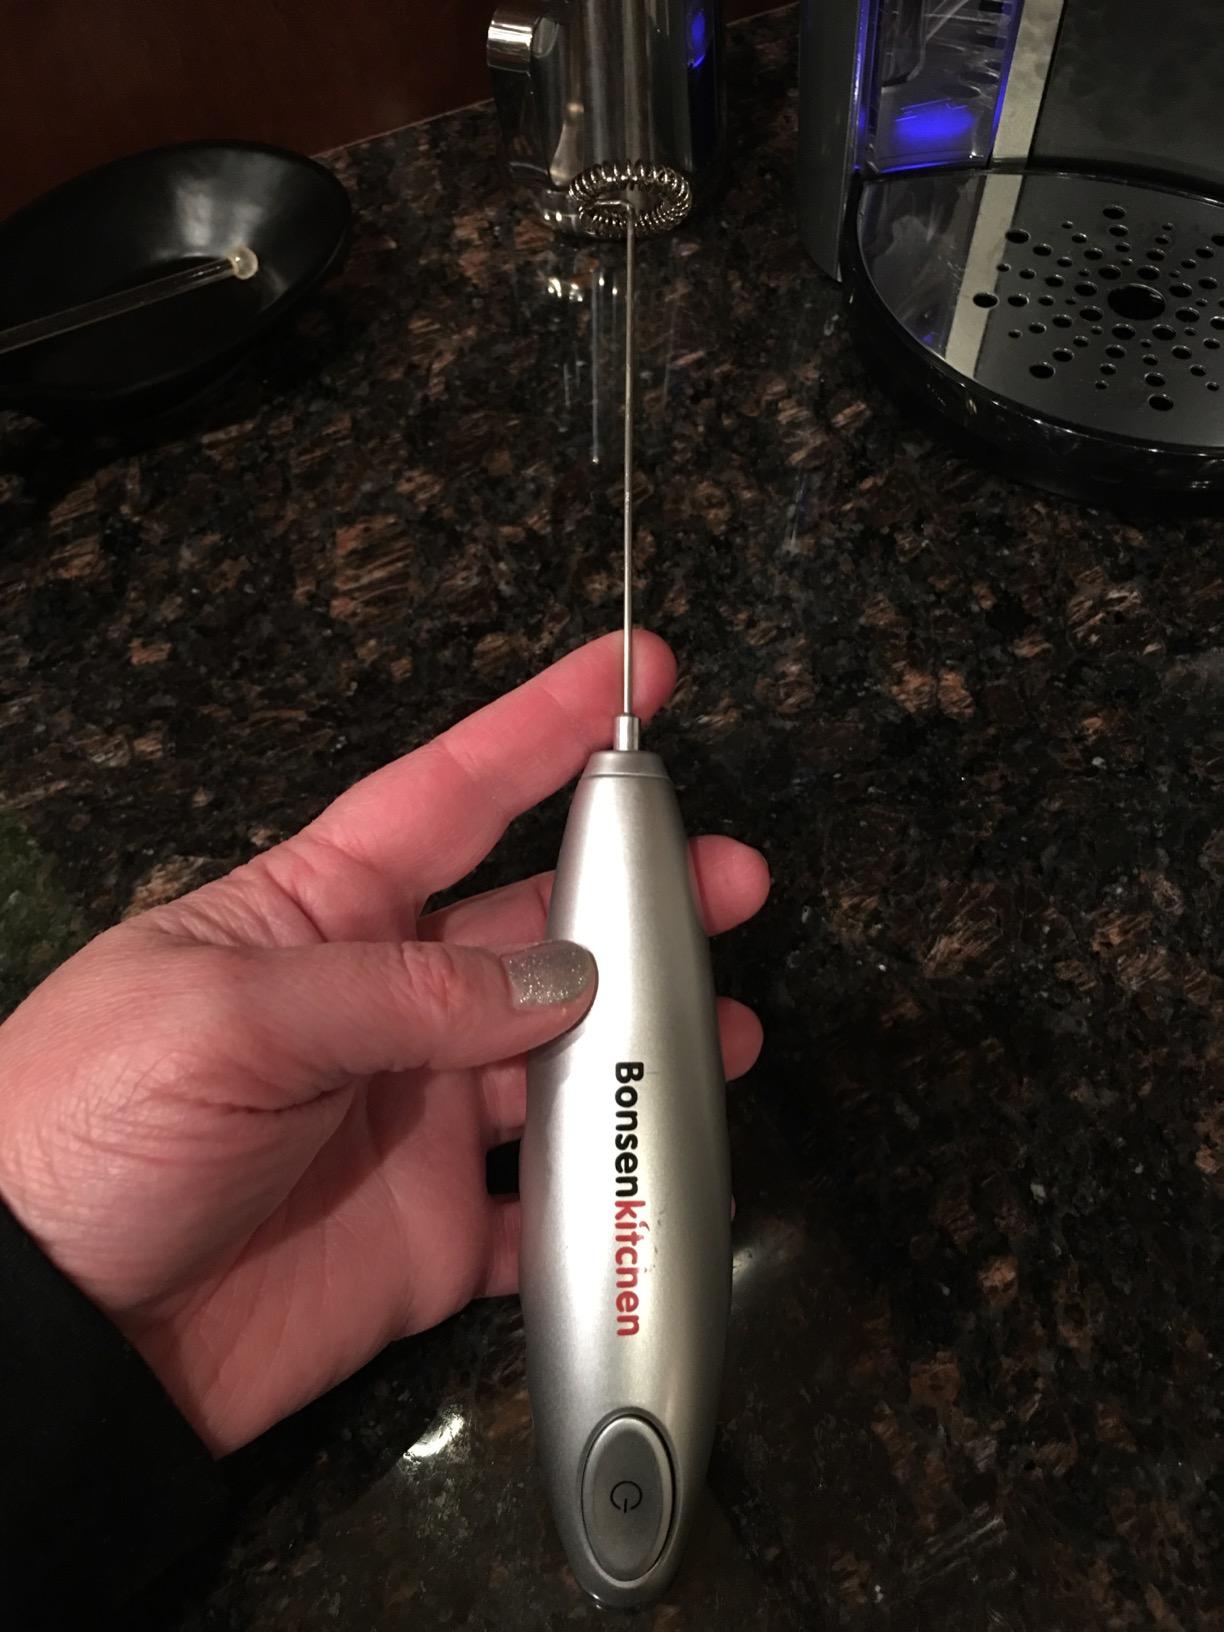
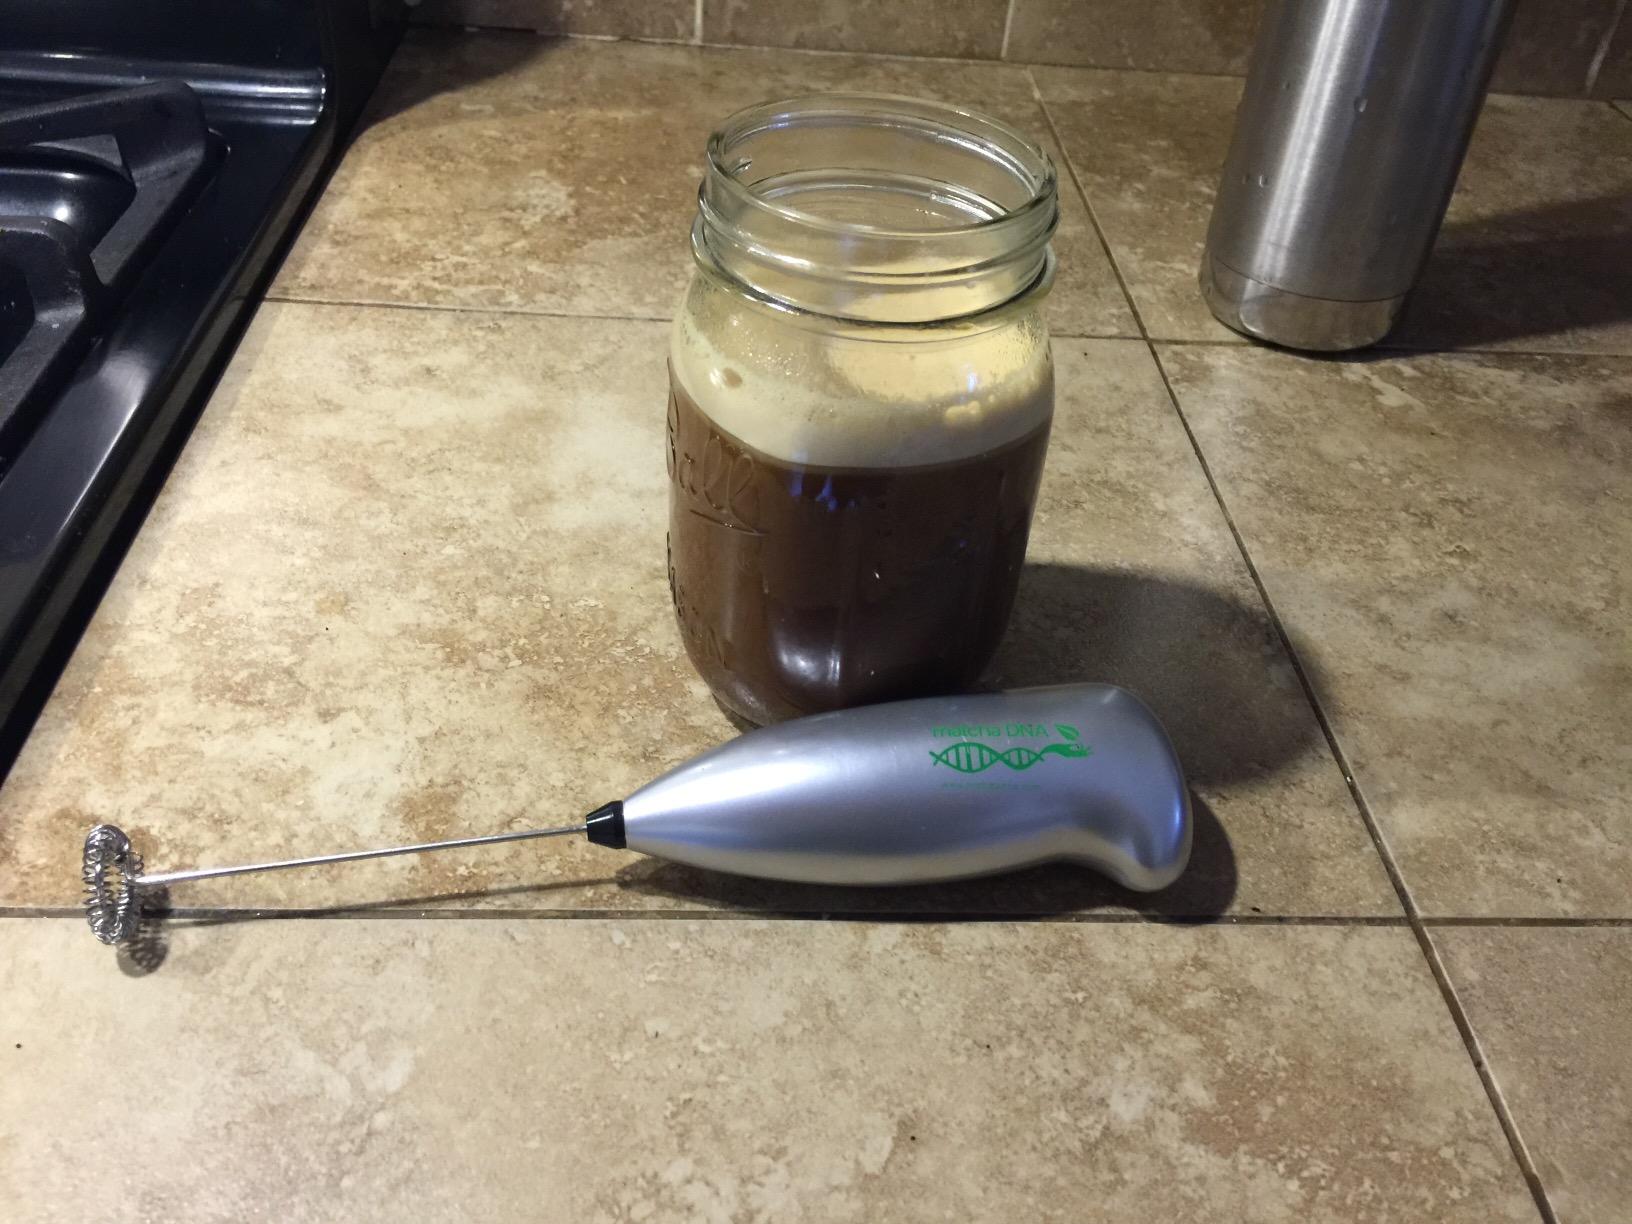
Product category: items_mixer
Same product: no